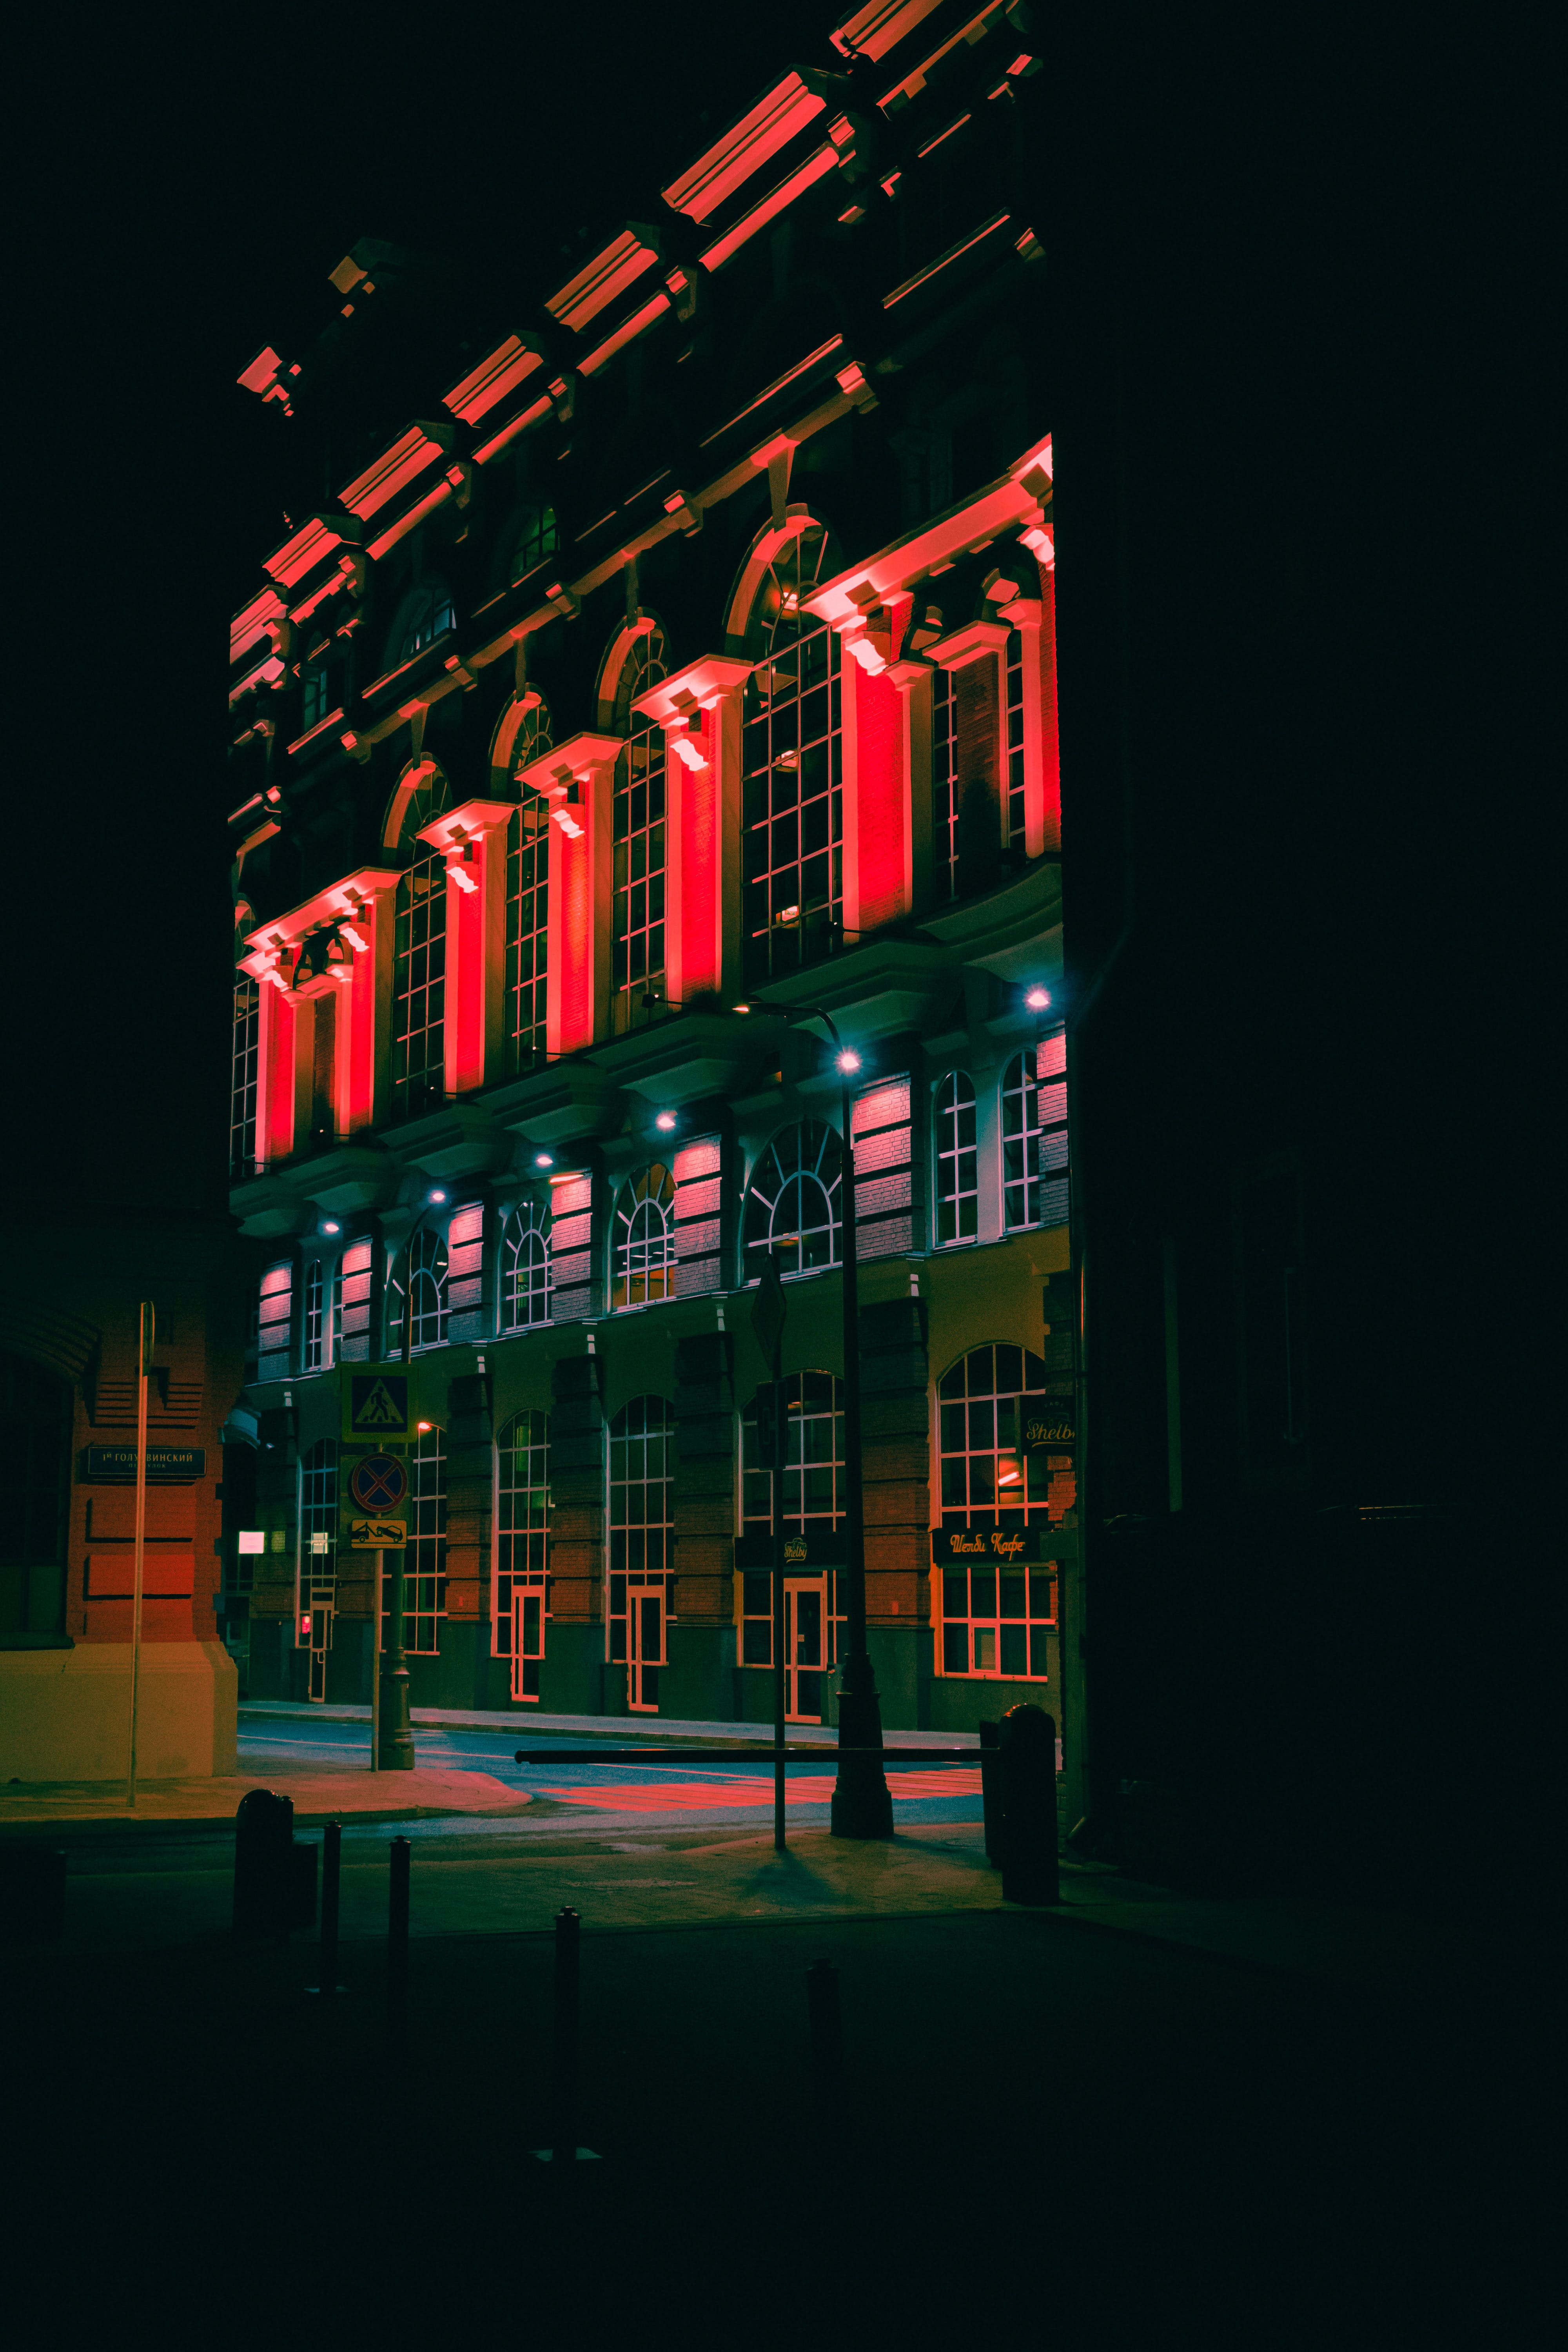
city, building, window, electricity, Tints and shades, facade, house, midnight, magenta, neon, rectangle, darkness, electronic signage, mixed use, art, light fixture, electric blue, signage, symmetry, night, neon sign, electrical supply, font, apartment, condominium, urban design, commercial building, signaling device, sky, interior design